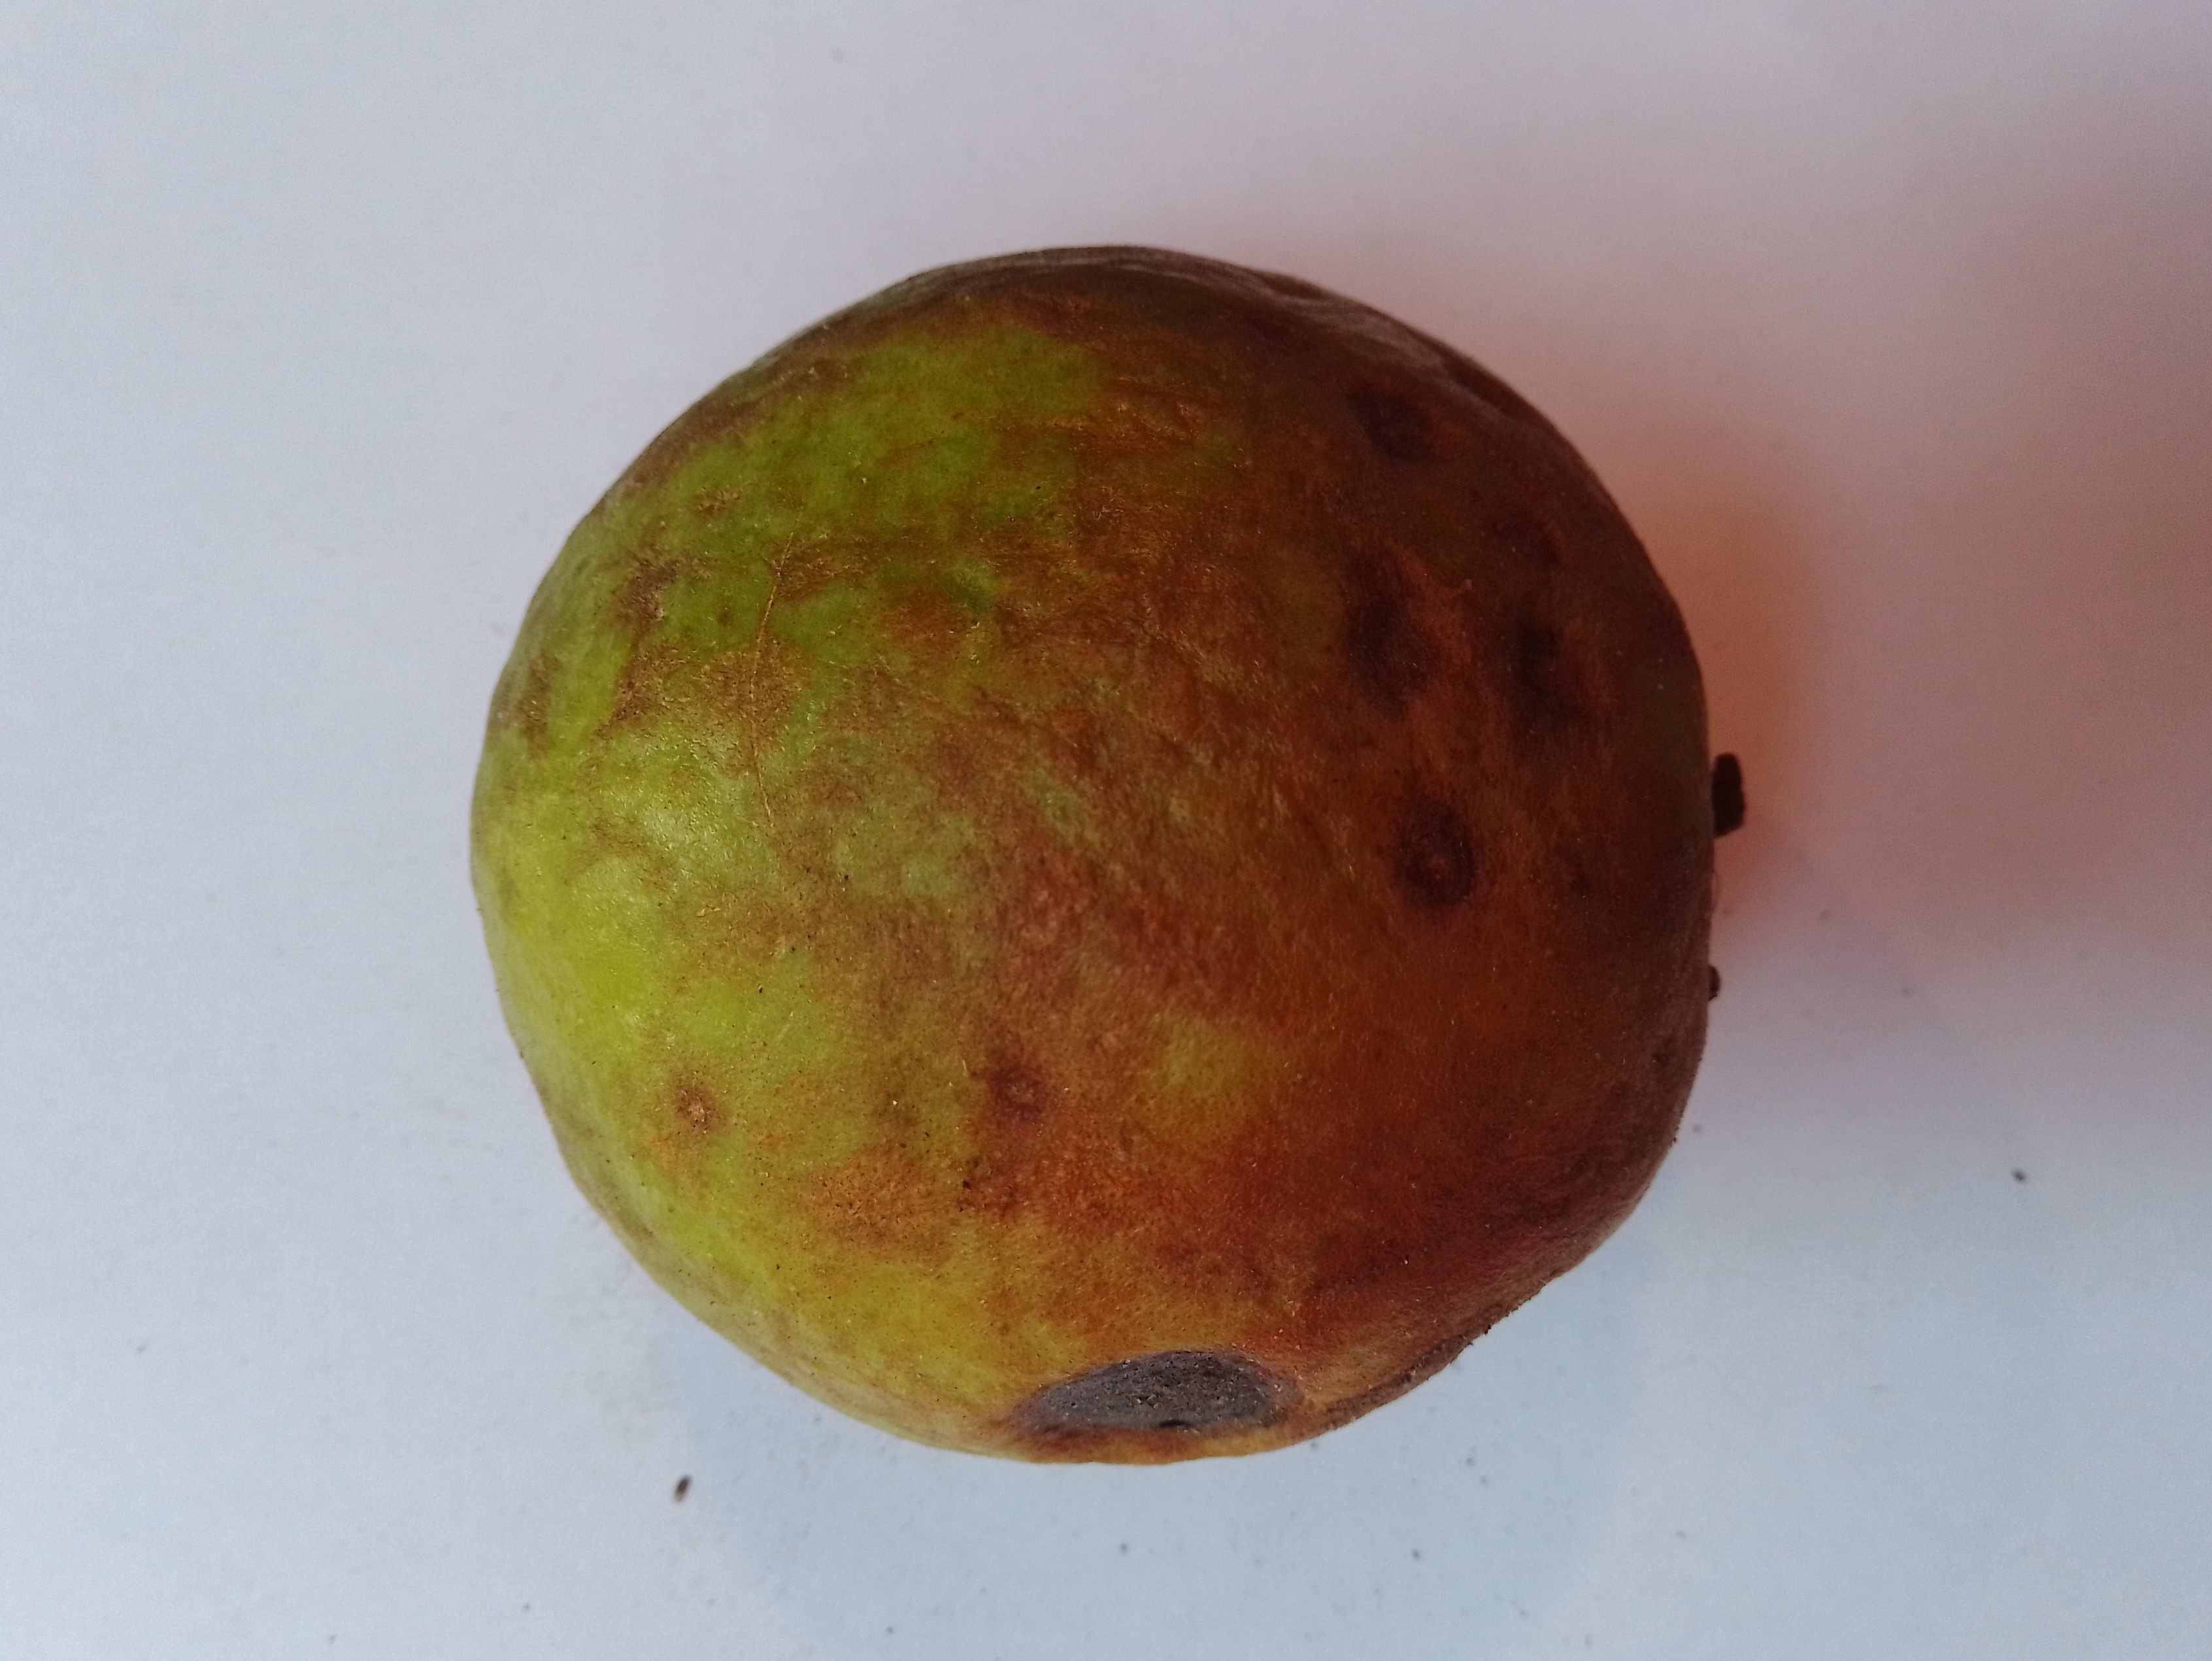
Fruit: guava
Condition: rotten